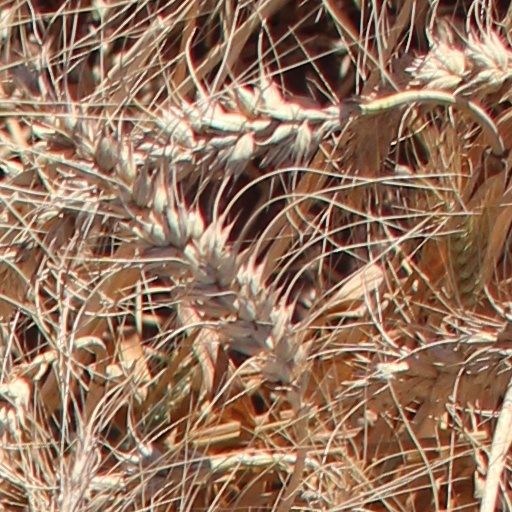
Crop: wheat